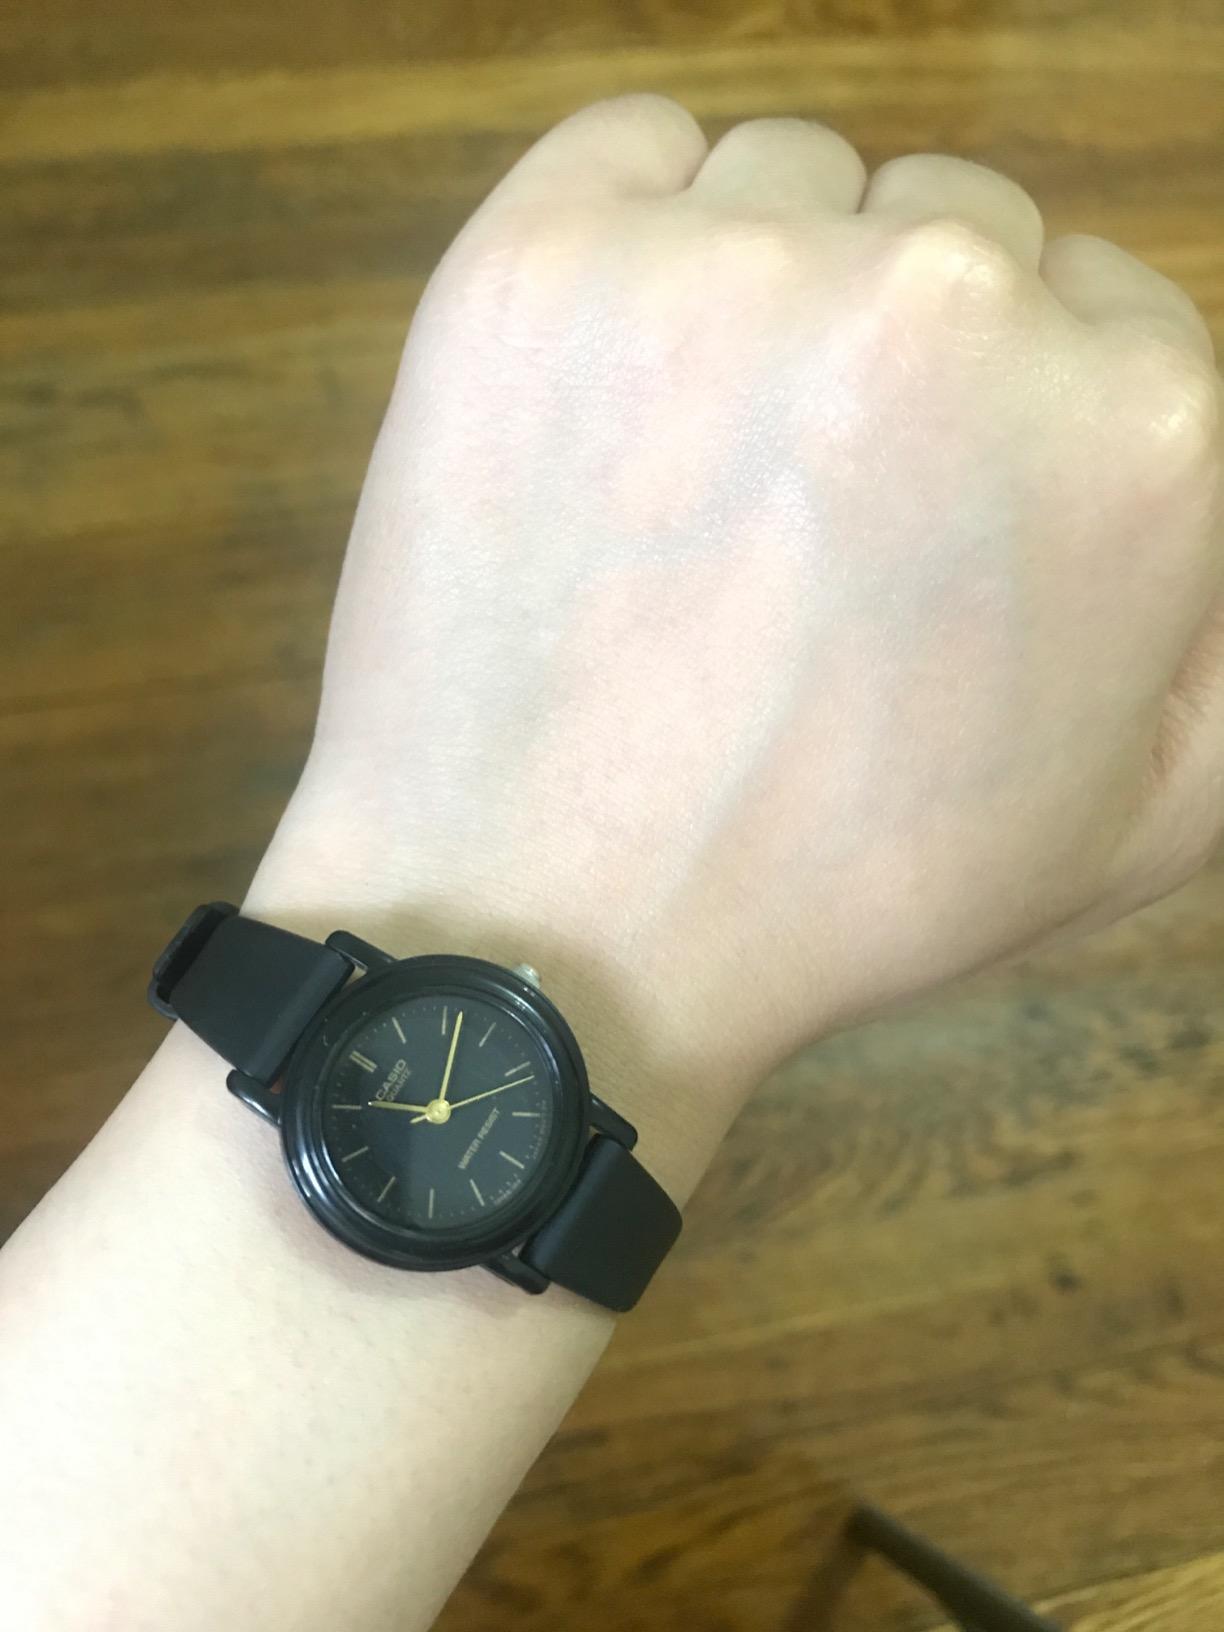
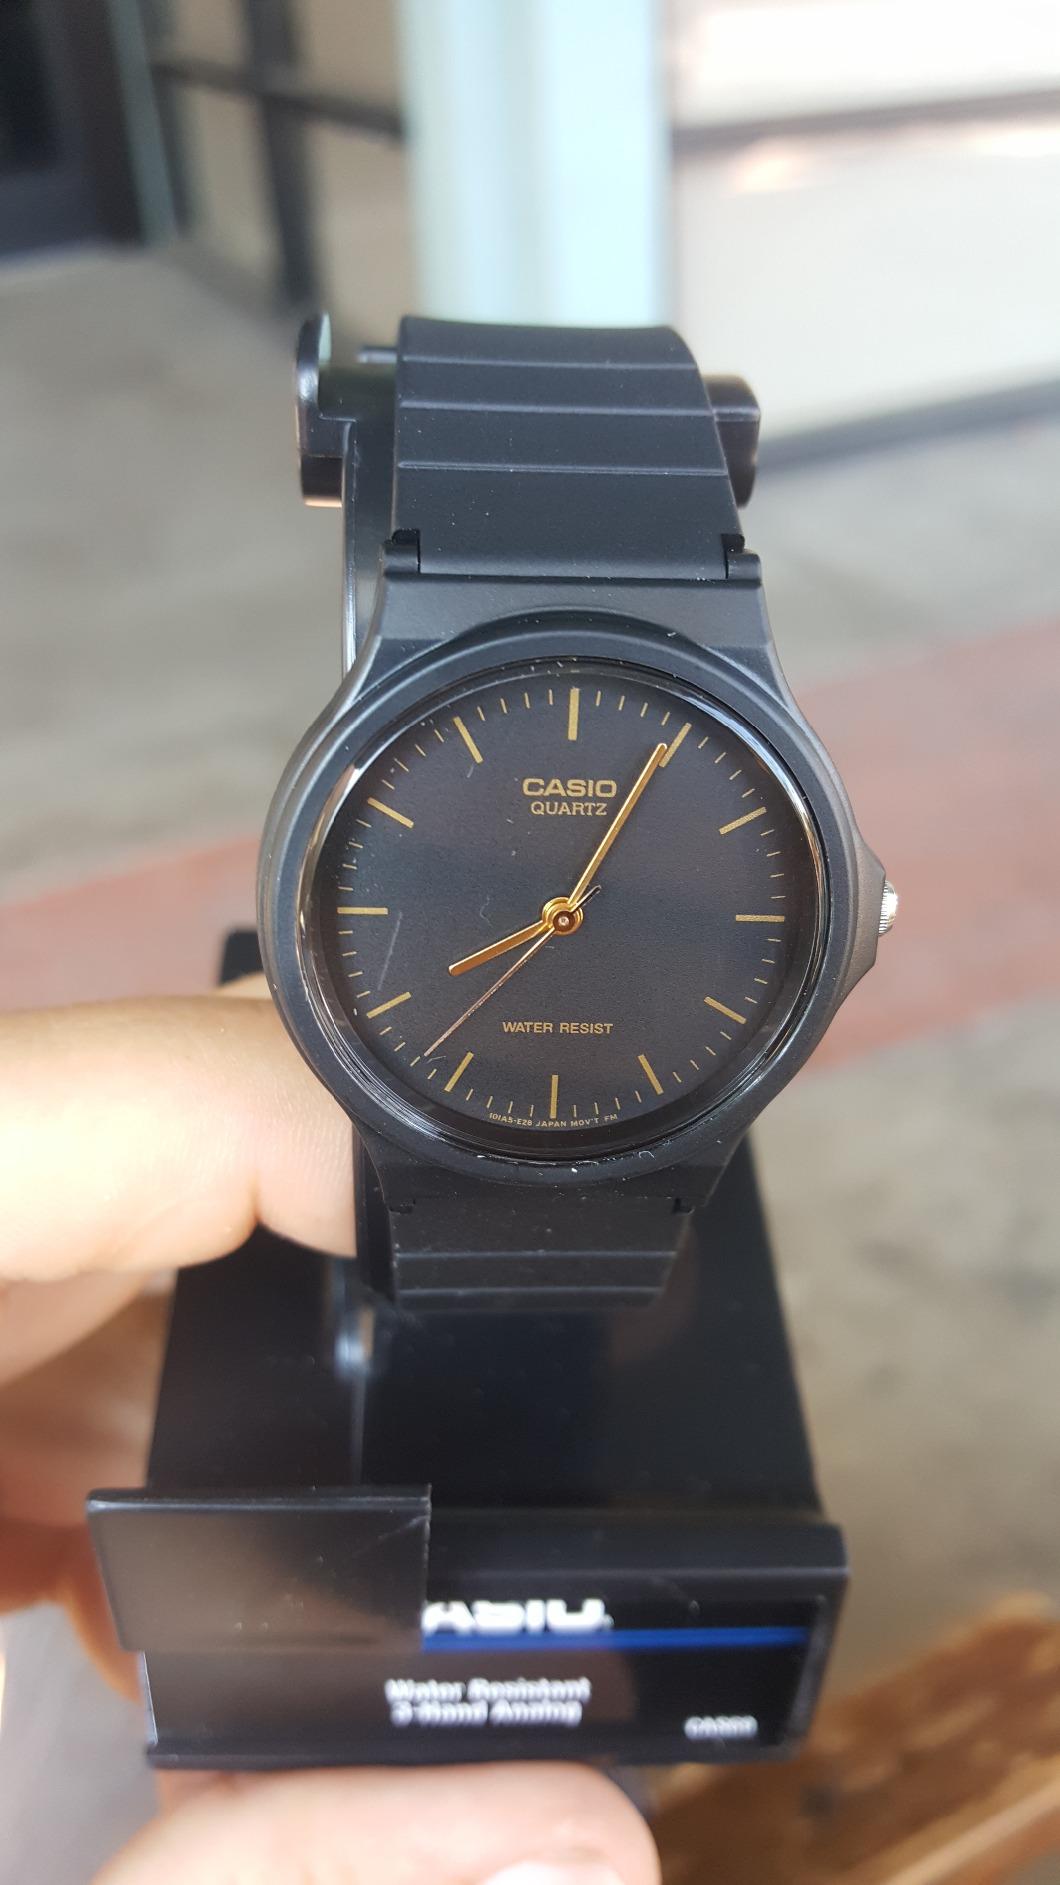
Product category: accessories_watch
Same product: no